Attacks on the United States

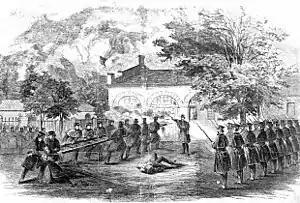
"Harper's Weekly" illustration of U.S. Marines attacking John Brown's "Fort"

John Brown, a radical abolitionist, sought to ignite a slave uprising by seizing the federal armory and arsenal at Harpers Ferry, Virginia (now West Virginia). With a small force of 21 men, including five African Americans, Brown aimed to distribute the captured weapons to enslaved people in the region, sparking a broader rebellion against slavery. On the night of October 16, 1859, Brown and his men easily captured the United States Armory and Arsenal at Harpers Ferry and briefly held hostages, including prominent local citizens. However, the town's residents and local militia quickly mobilized, surrounding the raiders and cutting off their escape. The situation escalated when a company of U.S. Marines, under the command of then-Colonel Robert E. Lee, stormed the armory on October 18, killing most of Brown's men and capturing him alive. The raid failed to achieve its immediate objectives, as no large-scale slave rebellion materialized and Brown was later executed for treason.